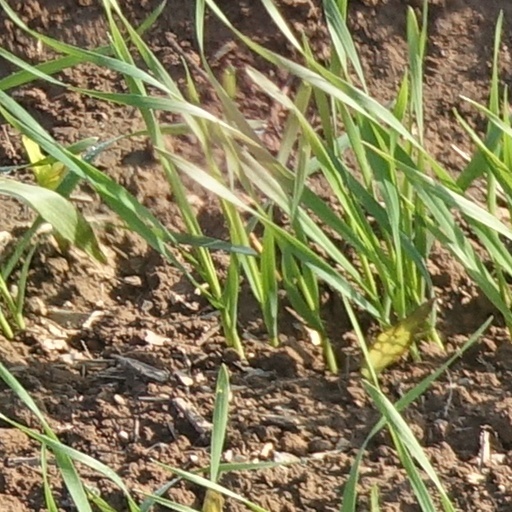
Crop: wheat